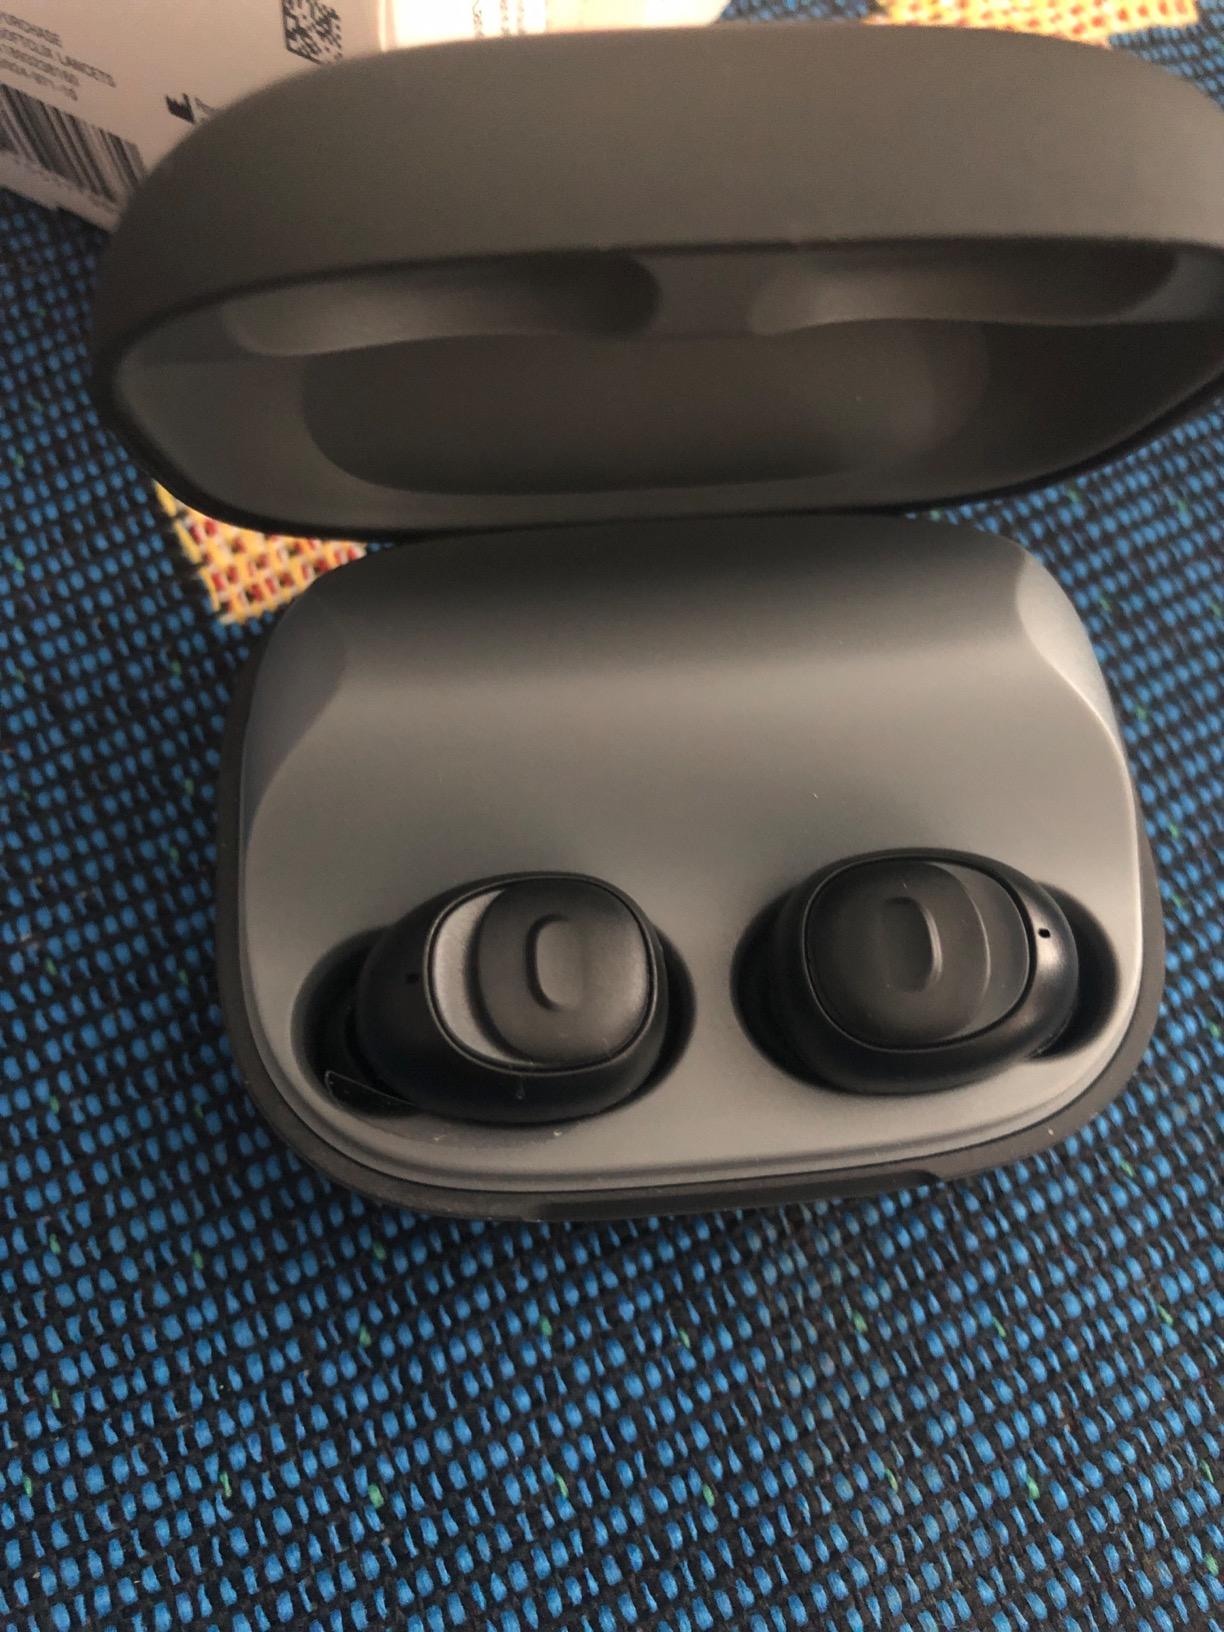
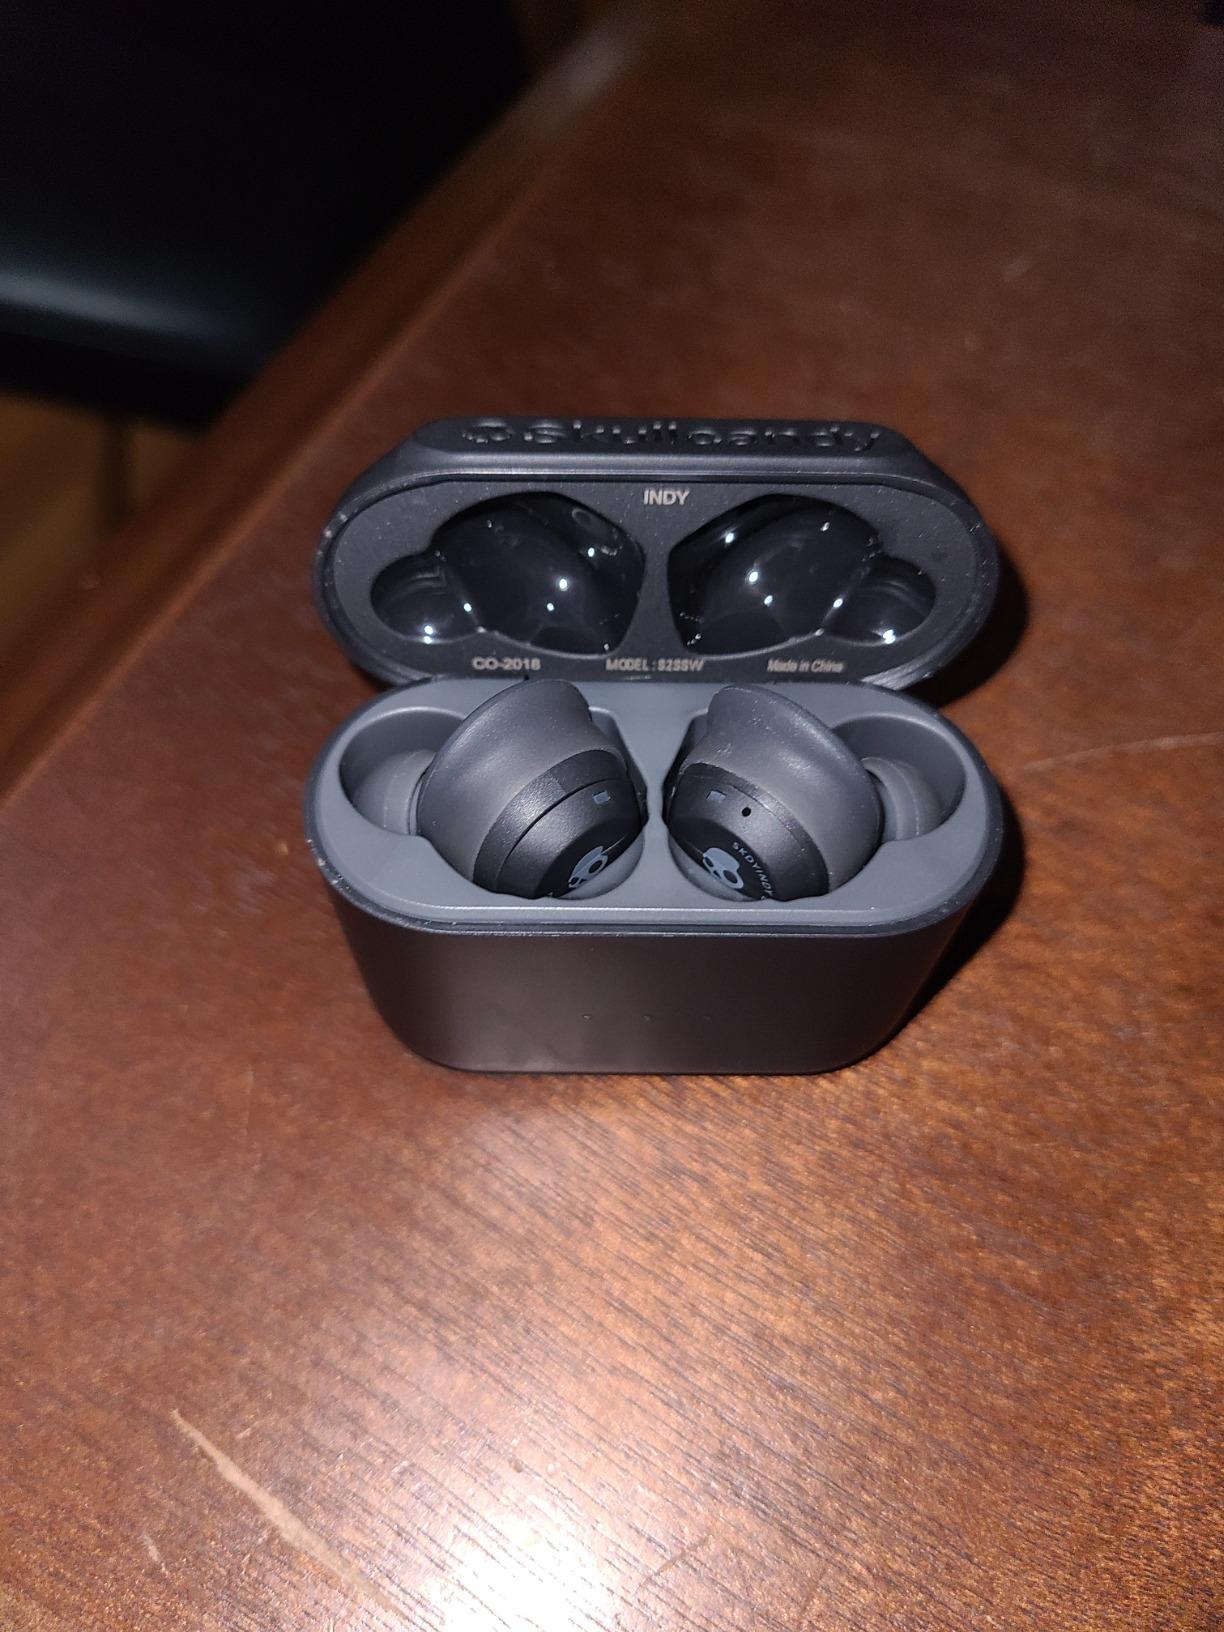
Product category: earbuds
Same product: no